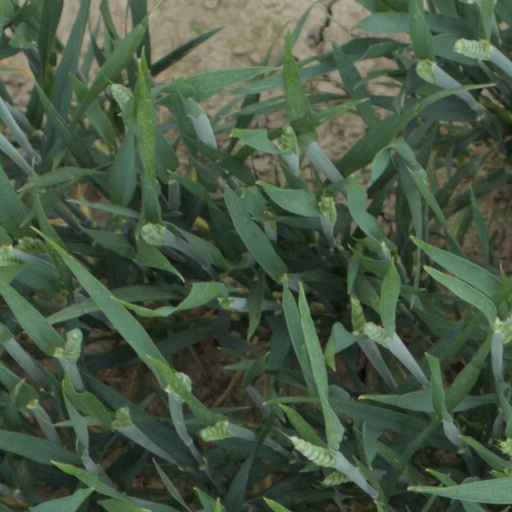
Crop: wheat